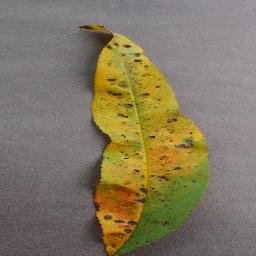
Label: Peach___Bacterial_spot